Luxurious

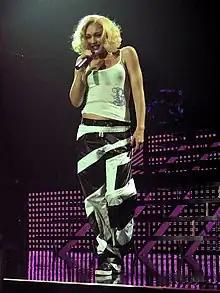
Stefani performing "Luxurious" on the Harajuku Lovers Tour

In the United States, "Luxurious" debuted on the "Billboard" Hot 100 at number 80 on the issue dated November 5, 2005. It failed to reach the top 20, peaking at number 21 five weeks later, and remained on the chart for 20 weeks. It performed better on the pop-oriented charts, reaching number three on the Pop 100 chart, number 10 on the Mainstream Top 40 chart, and number 37 on the Adult Top 40 chart. The track also had some crossover success, charting at number nine on the Rhythmic Top 40 chart and number 33 on the Hot R&B/Hip-Hop Songs chart. In Canada, the single was released to radio on October 25, 2005, peaking at number 10 on the Canadian Singles Chart in its sixth week on the chart.